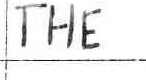
Label: the